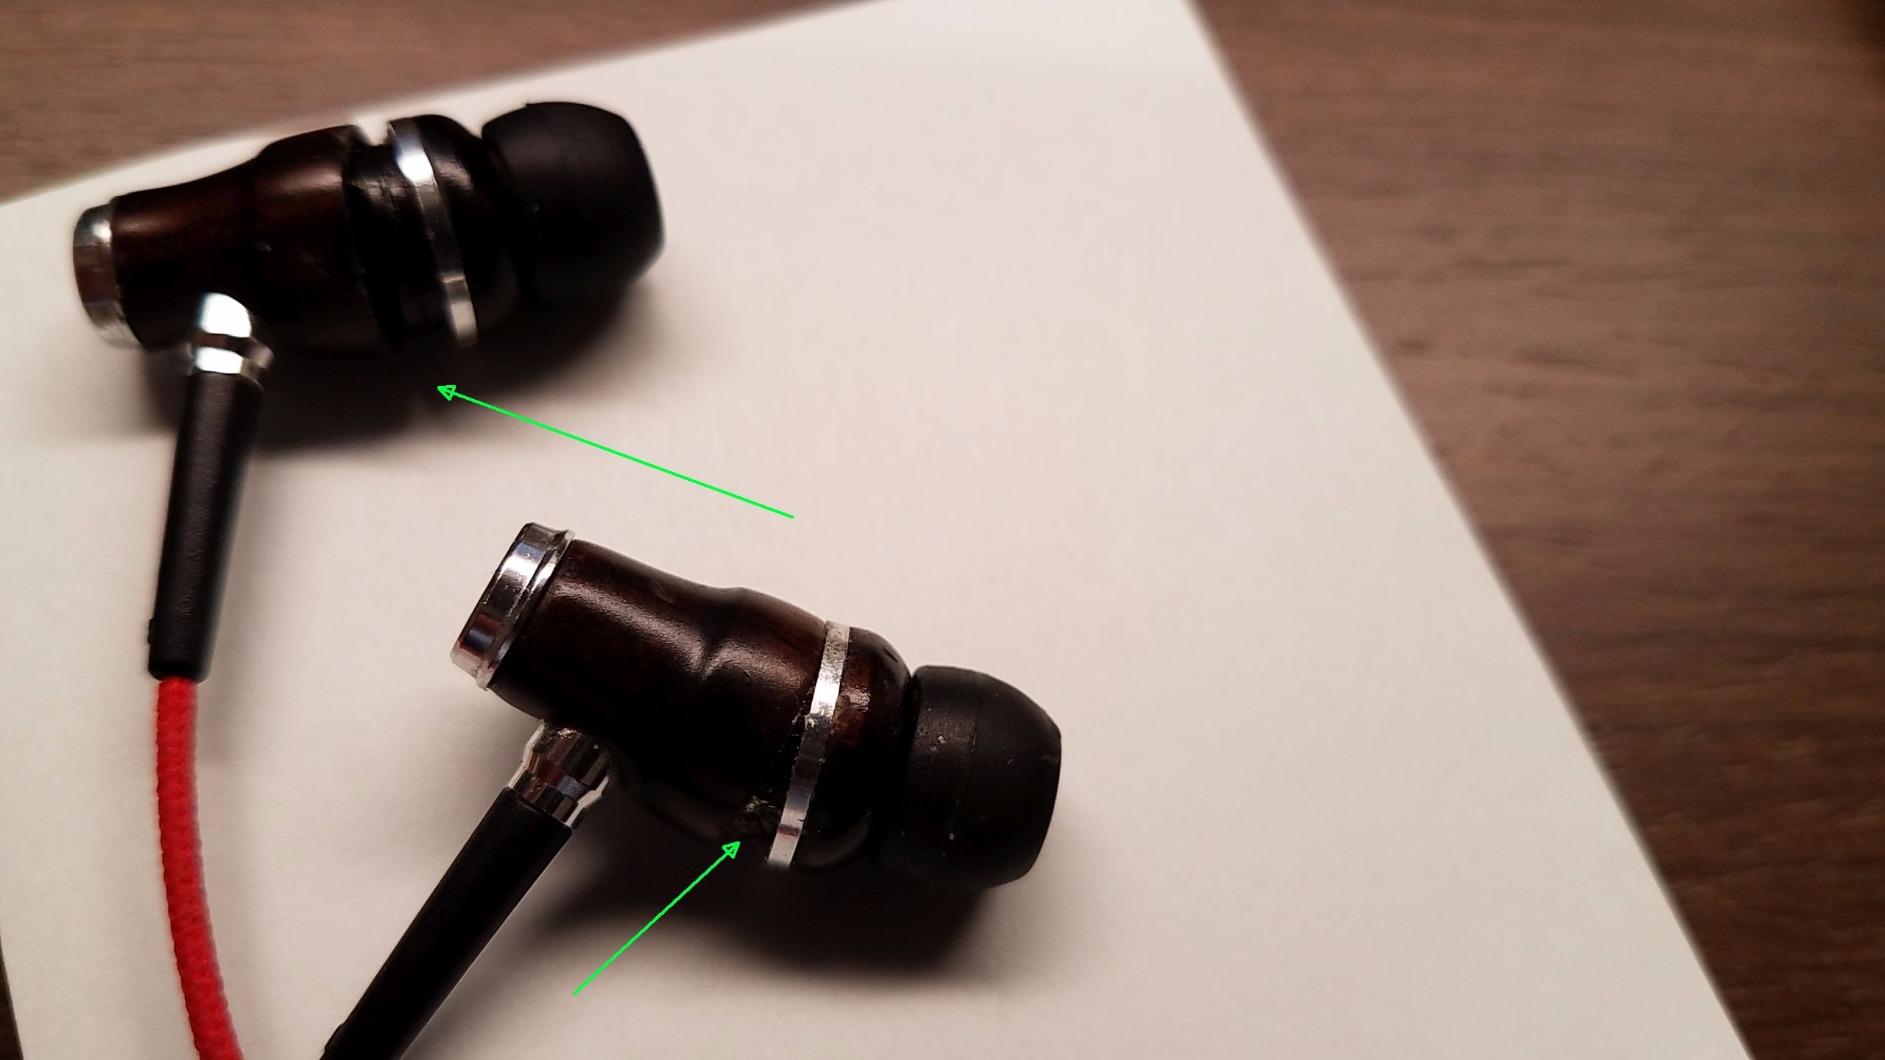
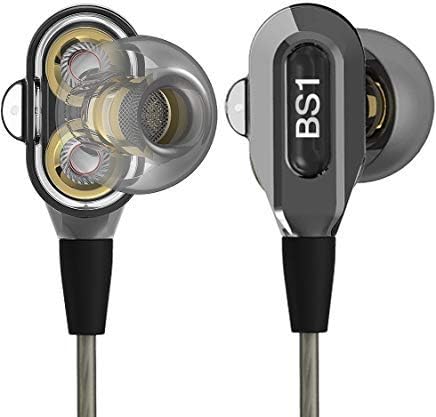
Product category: headphones
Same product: no